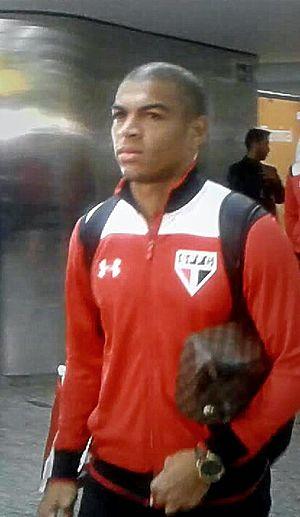
Mateus Caramelo, né le 18 août 1994 à Clementina et mort le 28 novembre 2016 à La Unión, est un footballeur brésilien qui évolue au poste de défenseur.